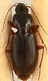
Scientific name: Synuchus impunctatus
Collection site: Bartlett Experimental Forest NEON (BART), plot BART_079